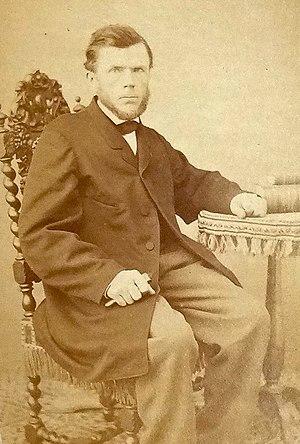
Portrait de Valentin Leisenheimer (1811-1891). Image clippée.
Fiedler SA est une entreprise fabriquant des aiguilles de montres à Carouge. Elle a été fondée en 1848 par Valentin Leisenheimer, à Genève. C'est la plus ancienne fabrique d’aiguilles de Suisse encore en activité.